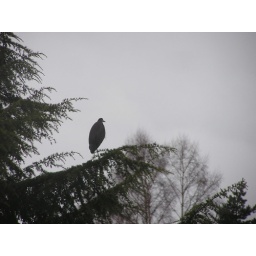
in the tree across the street from my apartment. WEIRD.